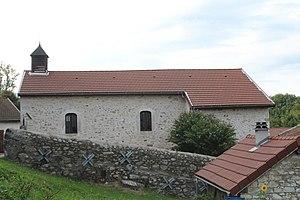
Église Saint-Pierre de Surjoux.